Sebastiano Ricci

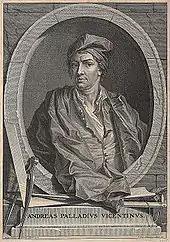
Fake portrait of Palladio attributed to Veronese, frontispiece to "The Architecture of A. Palladio", 1715, engraved by Bernard Picart after Ricci

From 1724 to 1729, Ricci worked intensely for the Royal House of Savoy in Turin. In 1724 he painted the "Rejection of Agar" and the "Silenus adores the Idols", in 1725, the "Madonna in Gloria", in Turin in 1726, he completed "Susanna presented to Daniel" and "Moses causes water to gush from the rock". In October 1727 he was admitted to the Clementine Academy of Venice.